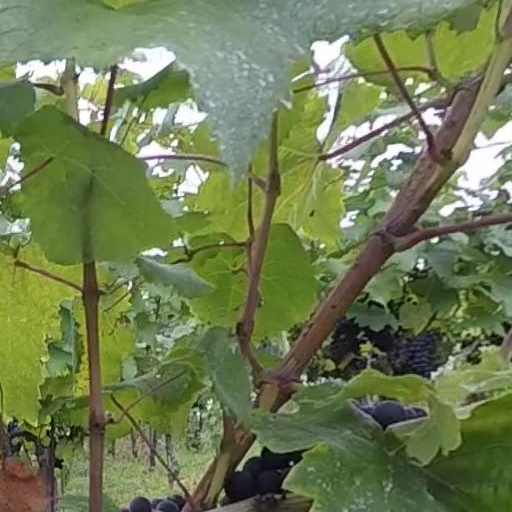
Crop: grape